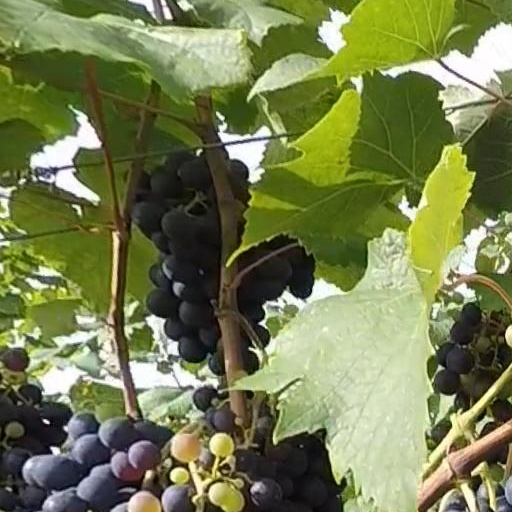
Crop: grape